RMS Mauretania (1906)

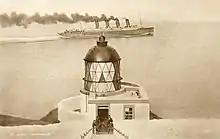
"Mauretania" during a speed trial off St Abbs Head, Scotland, 18 September 1907. The maximum speed attained was

"Mauretania" departed Liverpool on her maiden voyage on 16 November 1907 under the command of Captain John Pritchard, but failed to capture the Blue Riband due to a rough storm that broke free her spare anchor. She also suffered minor damage to her superstructure. On the return voyage, however, (30 November – 5 December 1907) she captured the record for the fastest eastbound crossing of the Atlantic, with an average speed of . On 23 December 1907, "Mauretania" was again at New York City and moored to Pier 54 in the North River when a squall with high winds struck, causing mooring posts on Pier 54 to give way. "Mauretania" went partially adrift, and her bow swung around and struck several barges which were bringing her coal and taking off ashes; the barges "Roan" and "Tomhicken" and the boats "Eureka 32" and "Eureka 36" were damaged and the barge "Ellis P. Rogers" was lost. In subsequent litigation, Cunard was found liable for damages. On 24 March 1908, the "Mauretania" had her bridge badly damaged when she was hit by an 80 foot (24.4 metre) tall rogue wave. Six bridge windows were smashed, injuring an officer.